Skarżyński

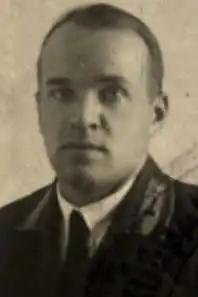
Soviet soldier Colonel Evgeniy Ignatievich Skarzhinsky served at the Battle of Stalingrad during World War Two.

Mikhail Mikhailovich Skarzhinsky (1742 - 1804) began his Russian military service in 1761 as a military clerk, centurion of the 2nd Lubensky Regimental Hundred (1765-1773), from 1783 a bunchuk-comrade of the Lubensky regiment.